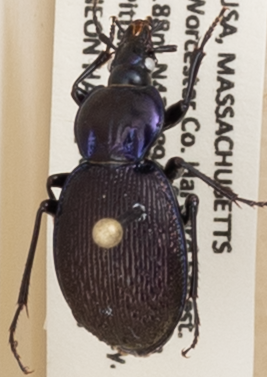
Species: Sphaeroderus stenostomus lecontei
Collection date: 2018-07-03
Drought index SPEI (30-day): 0.2
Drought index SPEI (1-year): -0.172
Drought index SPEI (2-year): -0.446